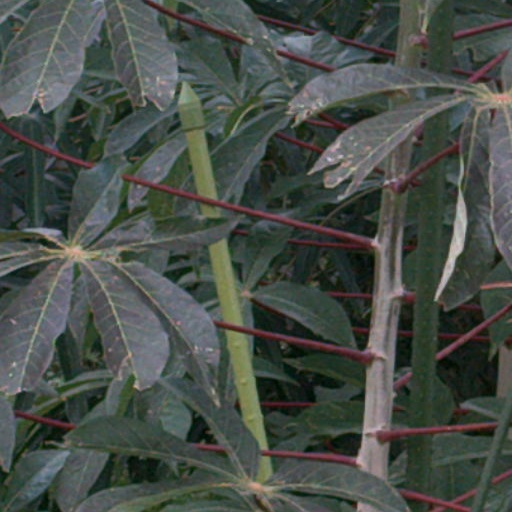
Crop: cassava